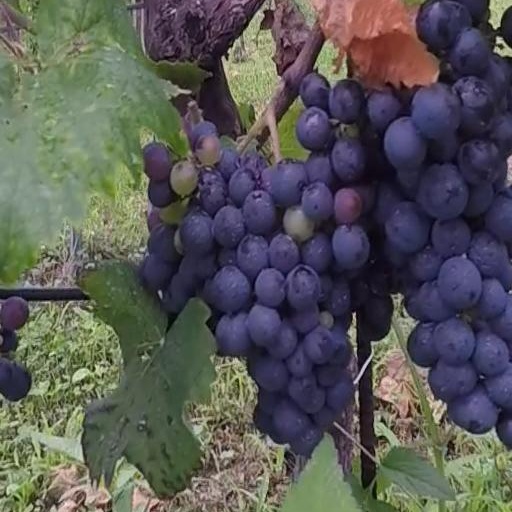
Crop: grape